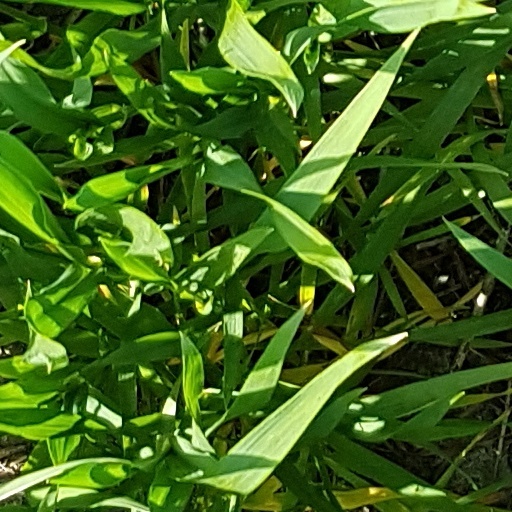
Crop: wheat